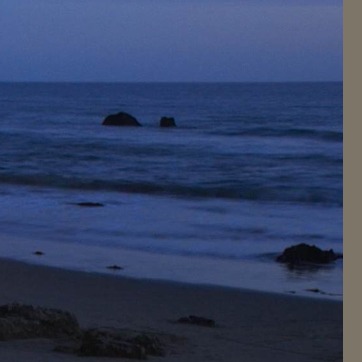
Material: water